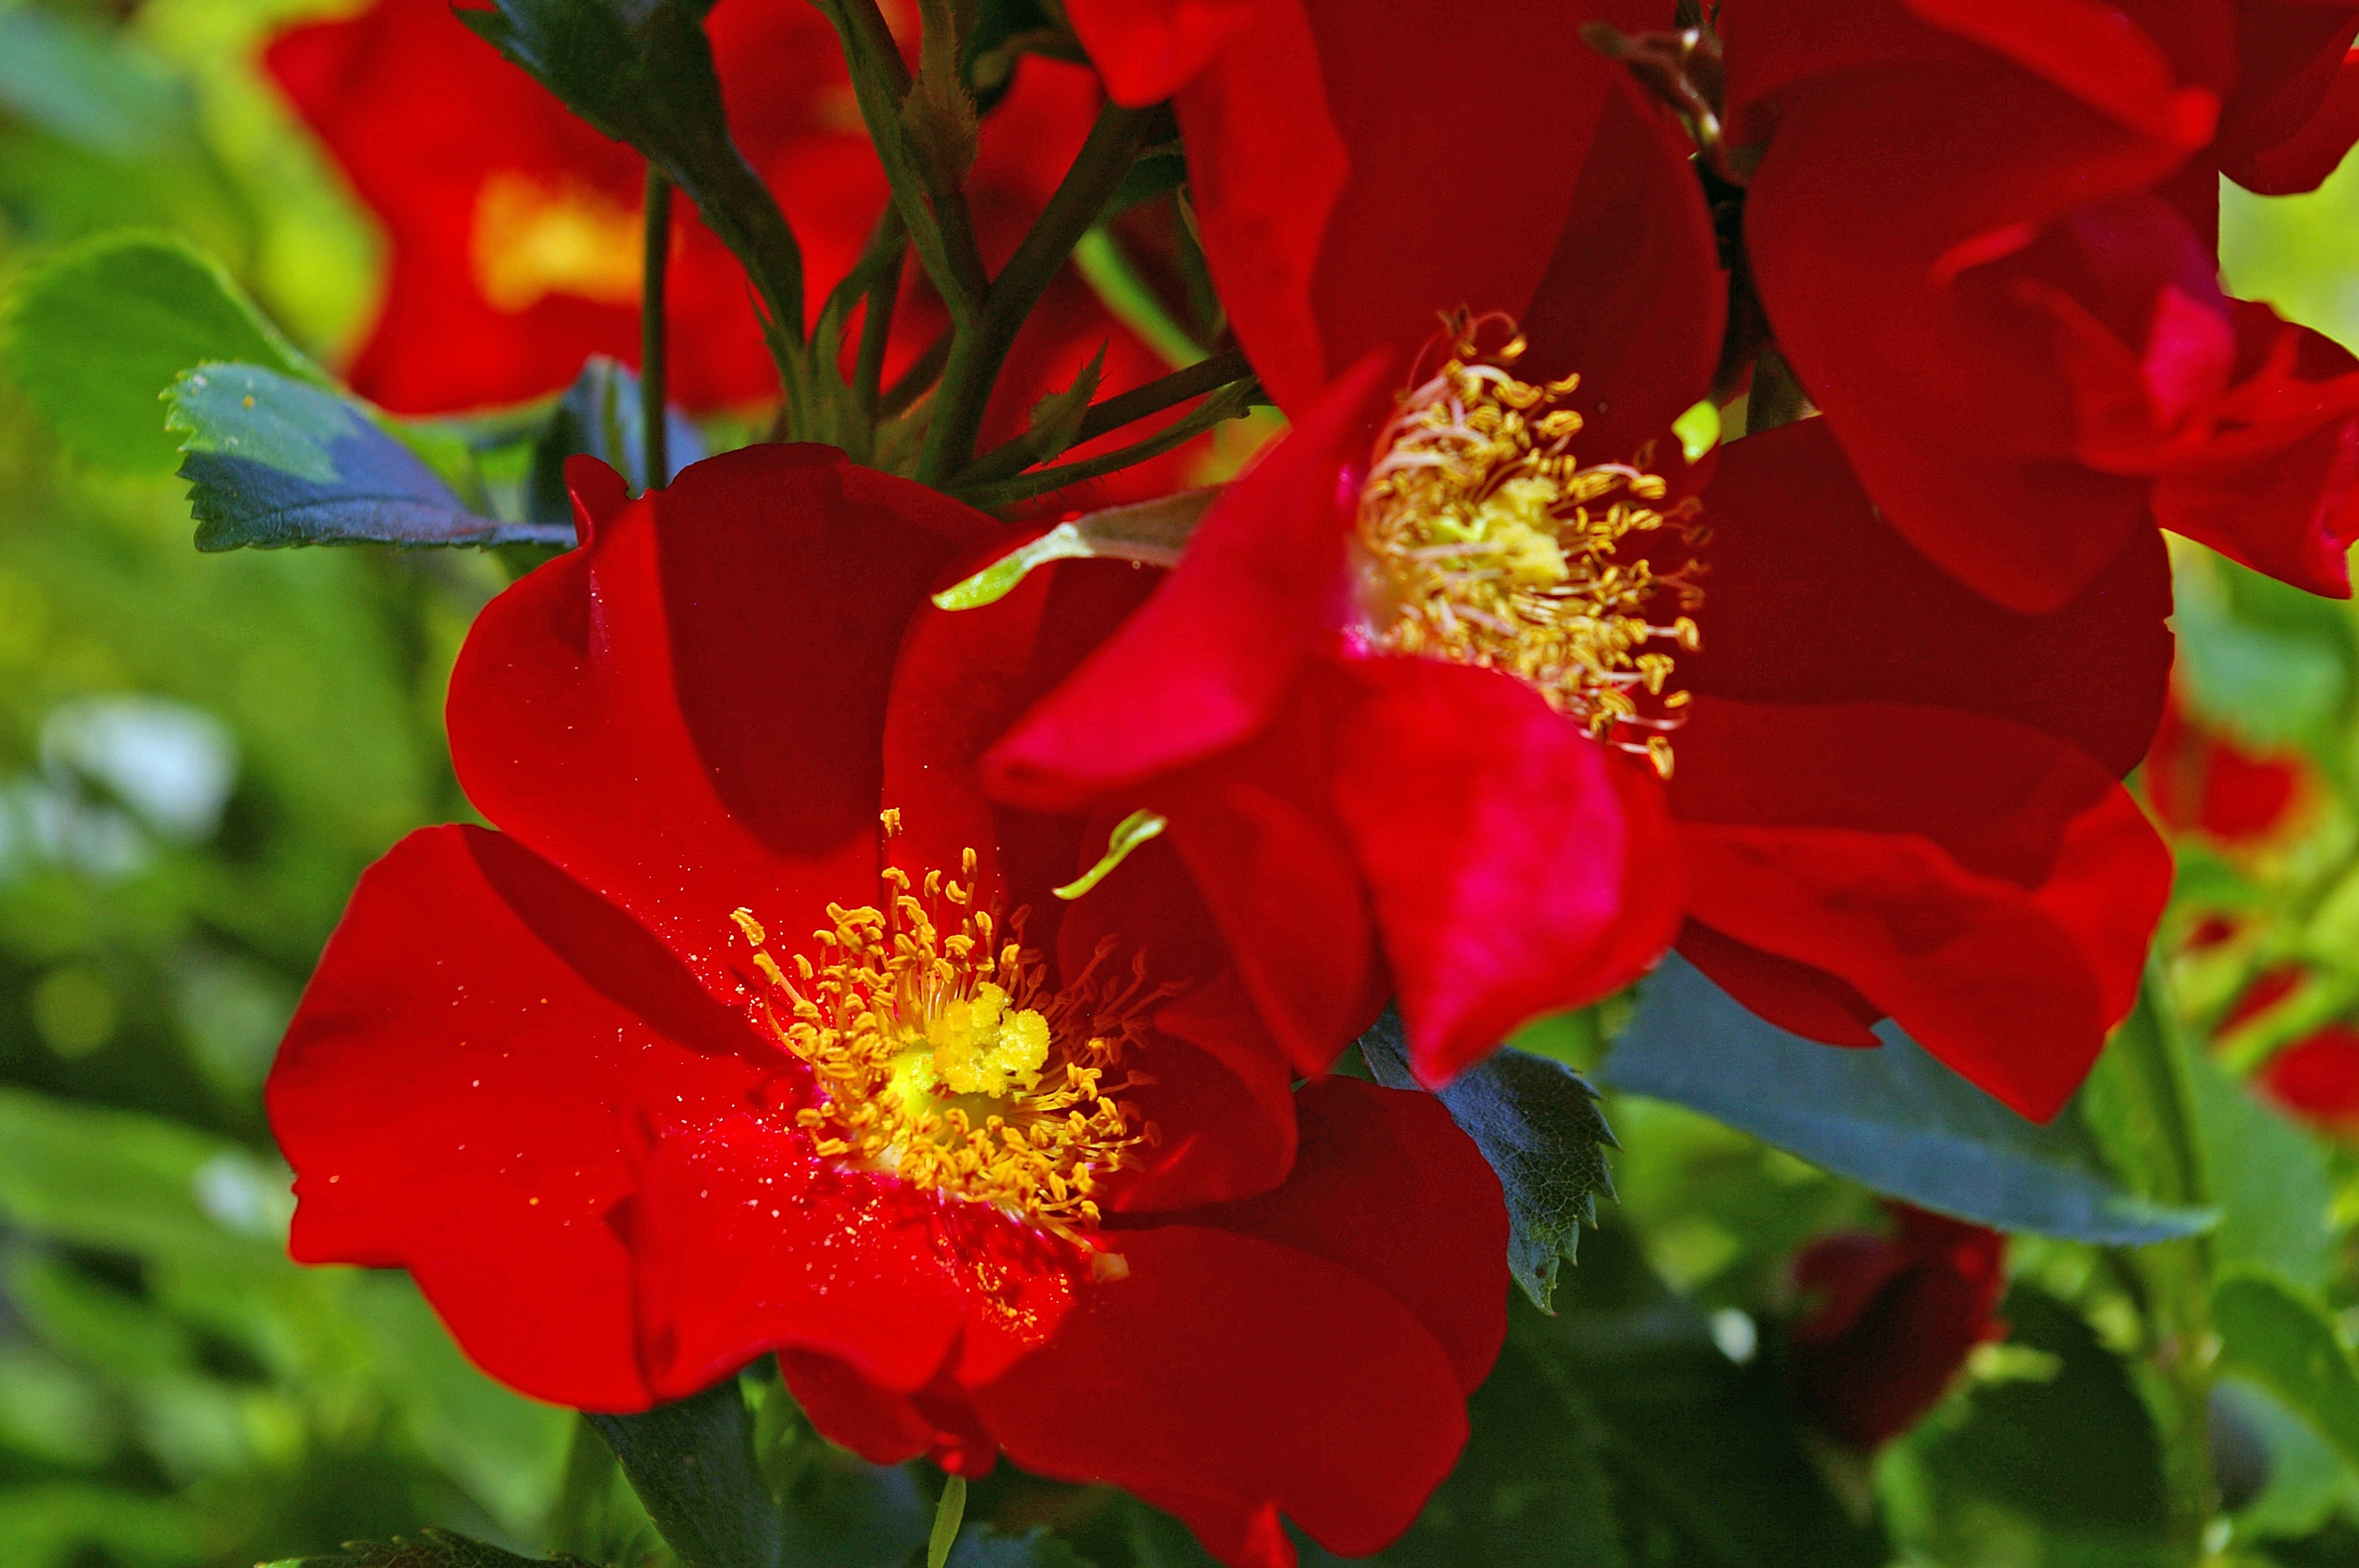
nature, blossom, plant, flower, petal, bloom, summer, rose, red, color, botany, colorful, garden, flora, flower bed, roses, bright, stamens, macro photography, blossomed, cottage garden, ground cover, flowering plant, garden roses, rose family, summer flower, summer plant, rose breeding, annual plant, ground cover rose, simply filled, land plant